Chirality (chemistry)

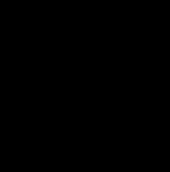
1,1′-Bi-2-naphthol is an example of a molecule with a stereogenic axis.

Similarly, a stereogenic axis (or plane) is defined as an axis (or plane) in the molecule such that the swapping of any two ligands attached to the axis (or plane) gives rise to a stereoisomer. For instance, the C-symmetric species 1,1′-bi-2-naphthol (BINOL) and 1,3-dichloroallene have stereogenic axes and exhibit axial chirality, while ("E")-cyclooctene and many ferrocene derivatives bearing two or more substituents have stereogenic planes and exhibit planar chirality.